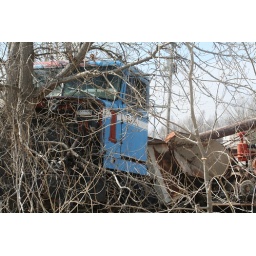
truck in tree